Joseph Anschutz

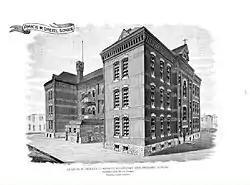
Francis M. Drexel School

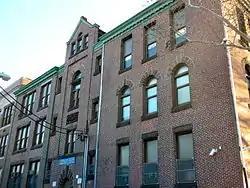
George W. Childs School

Joseph Anschutz, or Joseph Anshutz, was an American architect who designed schools in the Philadelphia, Pennsylvania area.